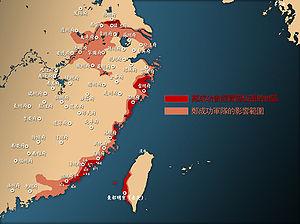
La dynastie Ming est une lignée d'empereurs qui a régné sur la Chine de 1368 à 1644. La dynastie Ming fut la dernière dynastie chinoise dominée par les Han. Elle parvint au pouvoir après l'effondrement de la dynastie Yuan dominée par les Mongols, et dura jusqu'à la prise de sa capitale Pékin en 1644 lors de la rébellion menée par Li Zicheng, qui fut rapidement supplanté par la dynastie Qing mandchoue. Des régimes loyaux au trône Ming existèrent jusqu'en 1662, année de leur soumission définitive aux Qing.